Lucretia (Artemisia Gentileschi, Potsdam)

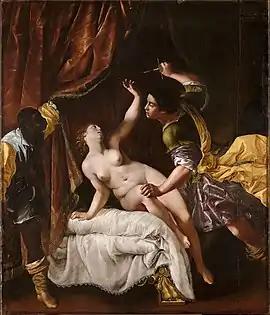

Tarquin and Lucretia is a 1620–1650 oil on canvas painting by Artemisia Gentileschi. It hangs in the Great Hall of the Neues Palais in Potsdam. It is one of three paintings that Gentileschi painted of Lucretia, the wife of Roman consul and general Tarquinus, at the moment of her suicide. The other two versions are in a private collection in Milan (painted a few years before the Getty version) and The Getty Museum in Los Angeles.